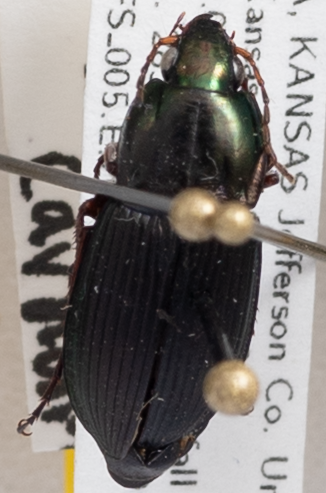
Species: Poecilus lucublandus
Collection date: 2022-06-28
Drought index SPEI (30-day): -0.688
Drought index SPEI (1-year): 0.398
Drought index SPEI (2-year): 0.536